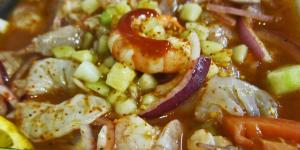
camarones al aguachile paso a paso